Vari-Lite

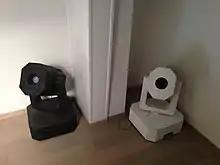
VL2C

The VL2C further upgraded the light source to 600 W, driven by an APS600-X lamp PSU. The internal ventilation system was accordingly redesigned to better cool the head—especially the colour / gobo wheels and the beam iris leaves were upgraded for better heat resistance. The speed of the cooling fan was also increased—which led to some complaints (especially from TV studios) about noise. Detachable, external baffles were designed to cover the ventilation grilles in the side of the luminaire's Upper Enclosure (UPE), in order to deal with this issue; but could occasionally cause overheating in warm environments, leading to lamp shutdown.